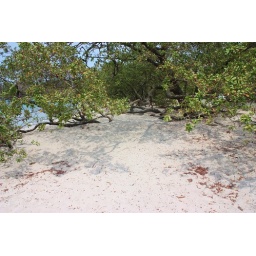
These trees covered the upper beach and were great for spreading a towel under for shade